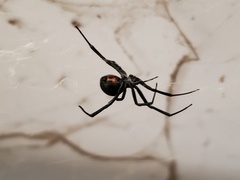
Species: Lactrodectus_hesperus